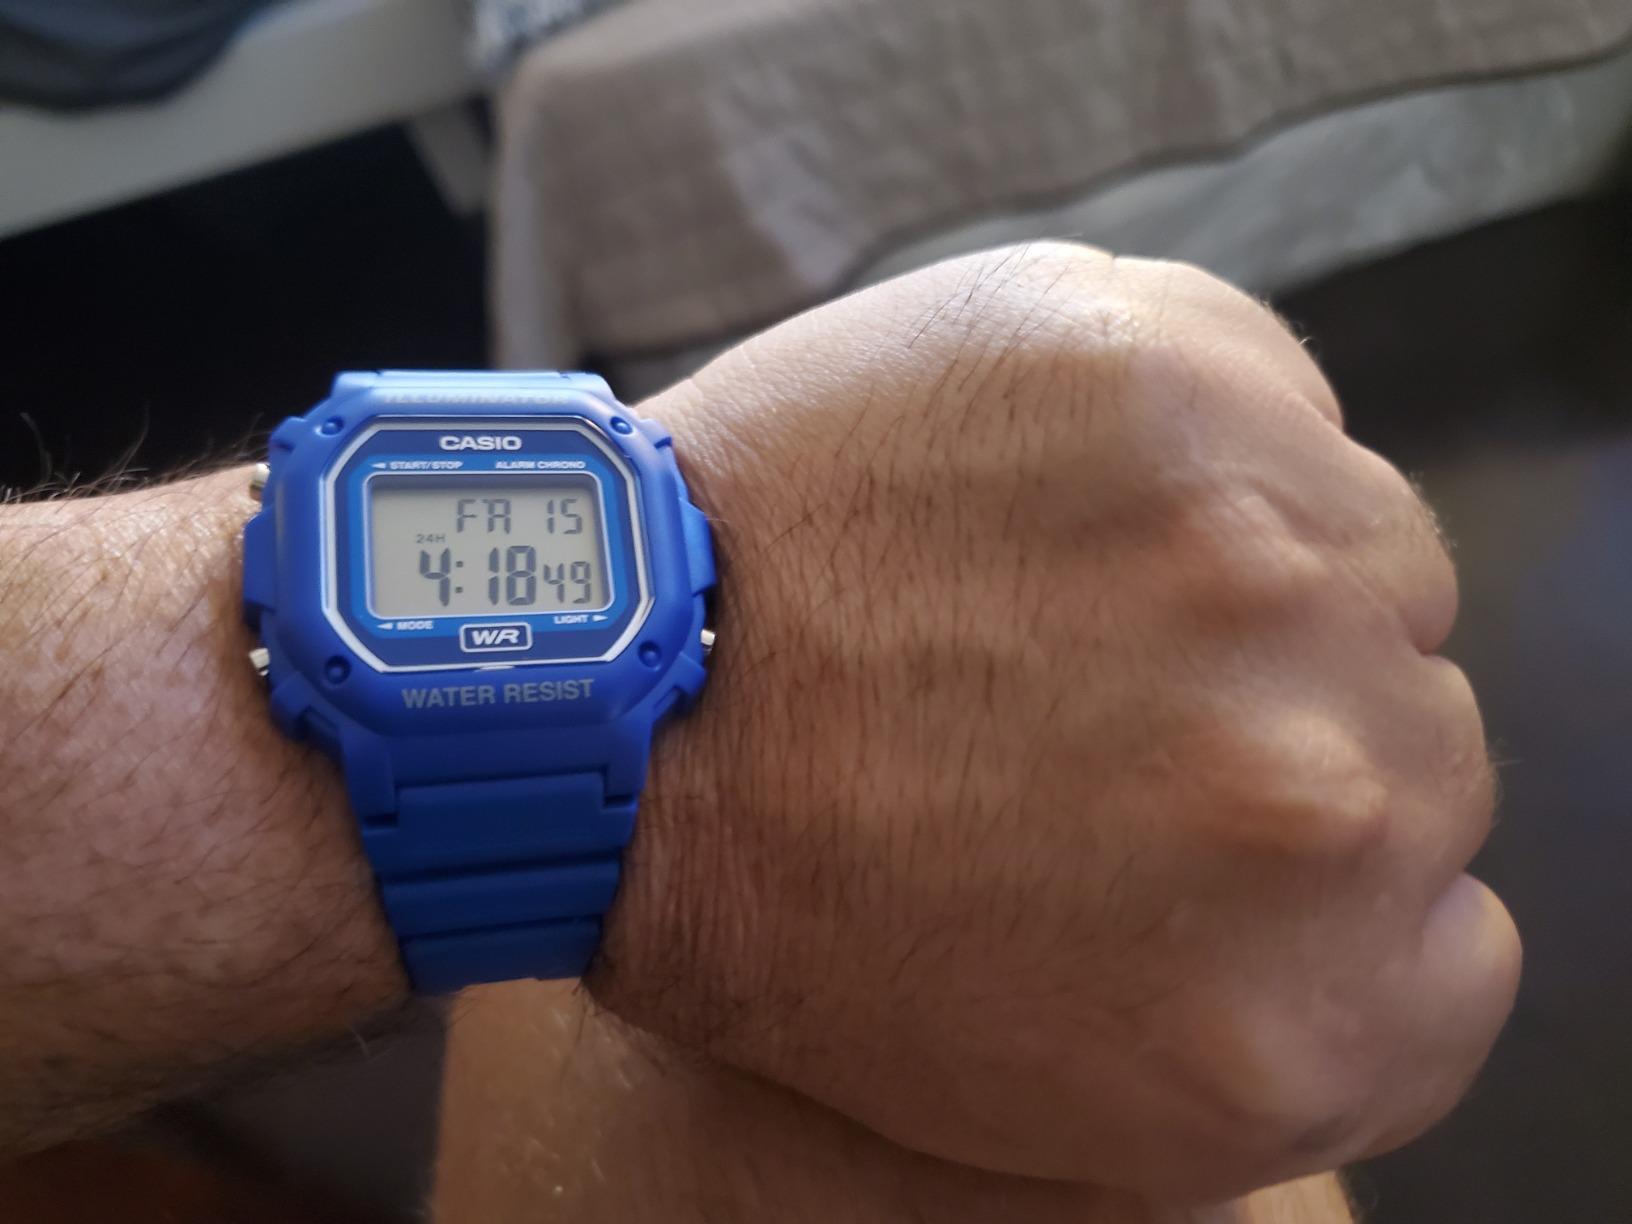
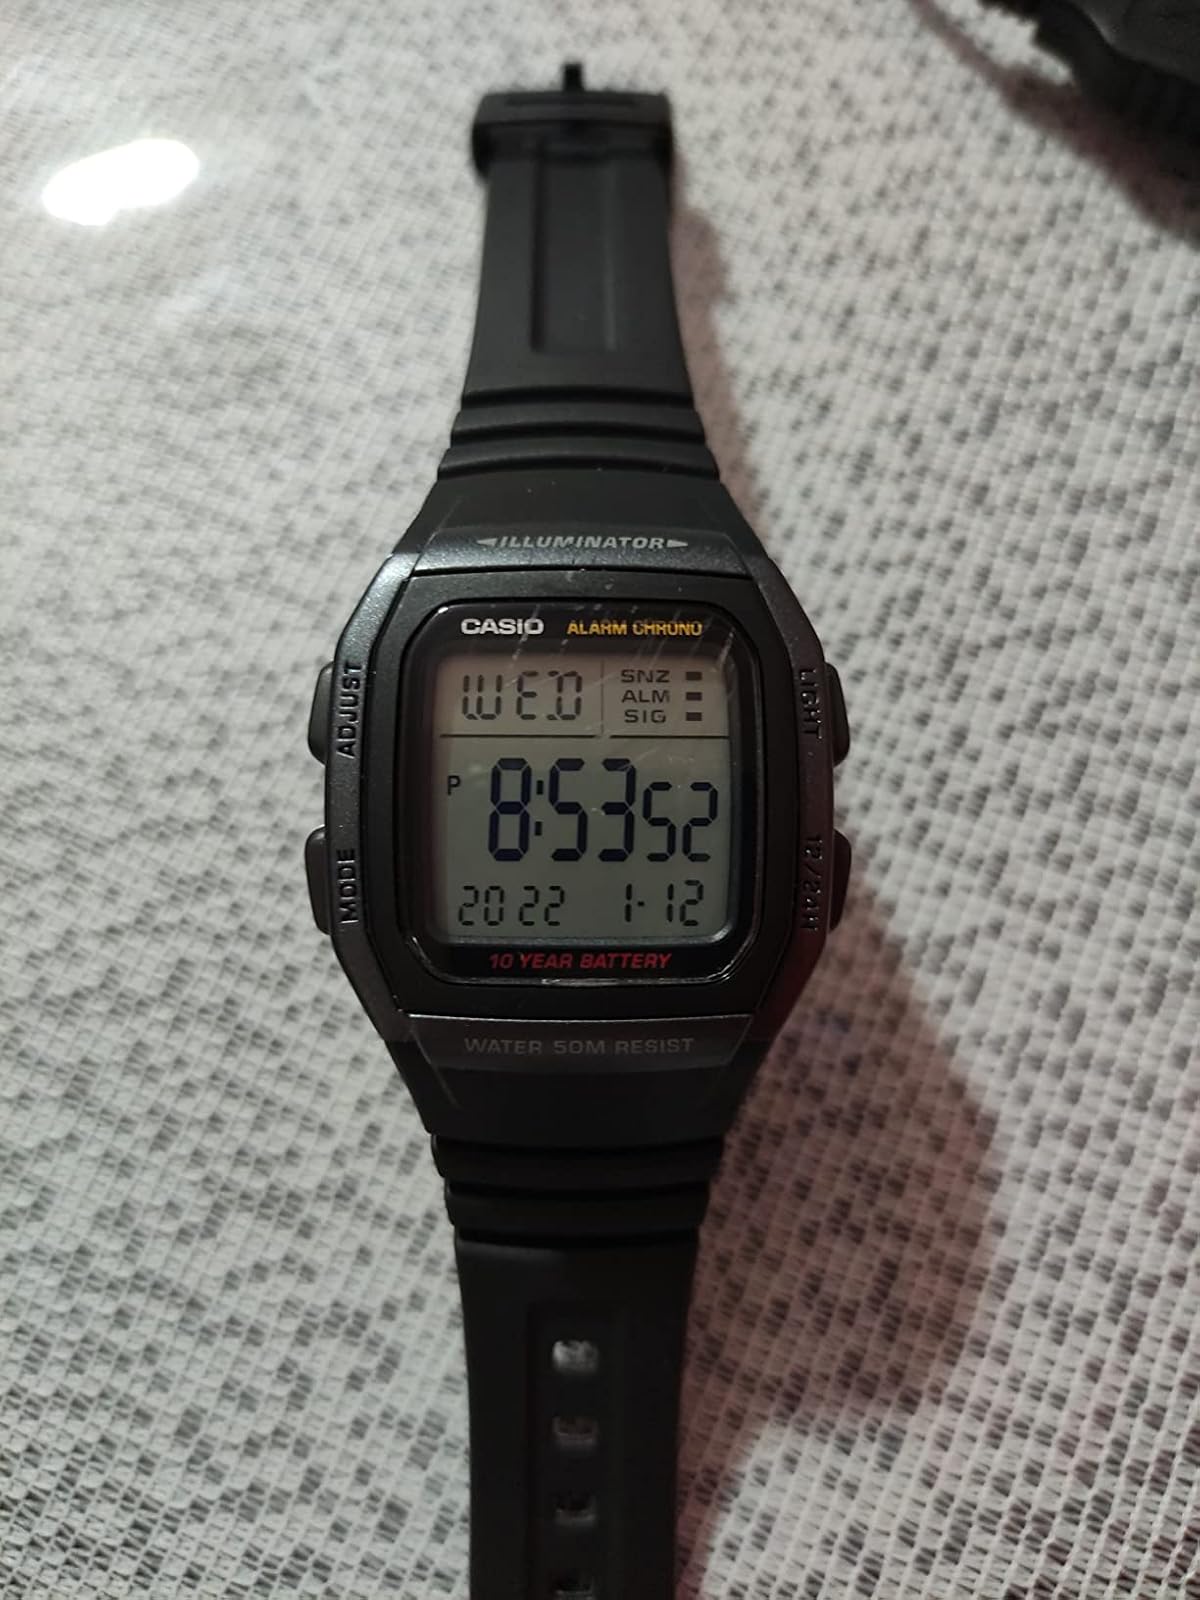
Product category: accessories_watch
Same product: no